Soroush Rafiei

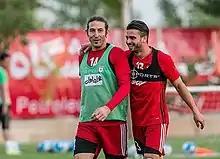
Rafiei and Andranik Teymourian in Iran national football team training

On 13 January 2020, Rafiei joined Sepahan S.C. on a 18-month deal. In Sepahan, he played a key role in the middle of the field. He had a high number of assists for Sepahan.